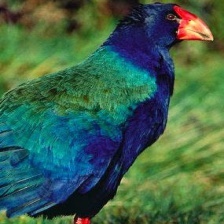
Species: TAKAHE
Scientific name: PORPHYRIO HOCHSTETTERI
ImageNet parent category: european_gallinule